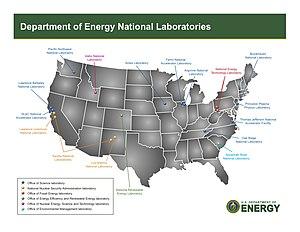
Carte de 13 laboratoires nationaux du département de l'énergie des États-Unis.
Les laboratoires nationaux du département de l’Énergie des États-Unis forment un réseau de centres de recherches et de laboratoires financés et contrôlés par le département de l’Énergie, effectuant des recherches scientifiques de pointe qui contribuent aux intérêts économiques et militaires des États-Unis.